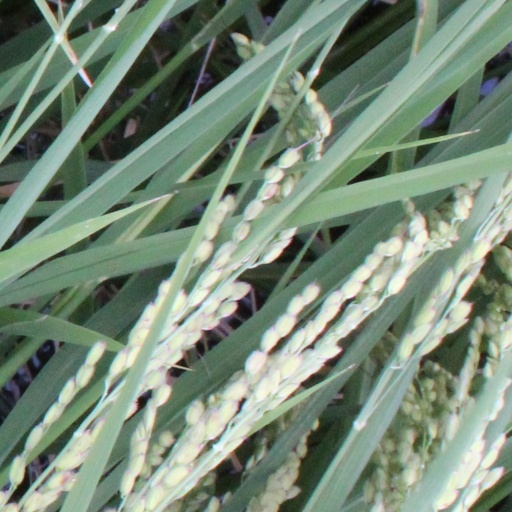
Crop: rice